Question: Please indicate a possible affordance area of the motorcycle that can be used for sitting on
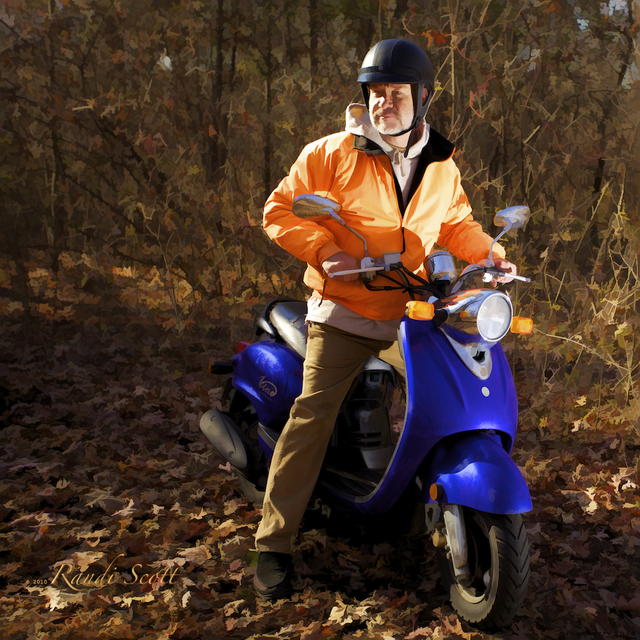
Answer: [272.857, 296.143, 392.0, 380.143]